Marine Personnel Carrier

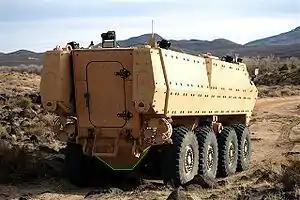
Rear hatch, with V-hull highlighted in green

The Marine Corps deferred Milestone A (MS A) for the Marine Personnel Carrier (MPC) program by two years to FY10. The two-year investment period allowed for the maturation of Government Furnished Equipment and armoring technologies the Marine Corps plans to integrate onto the vehicles once produced.